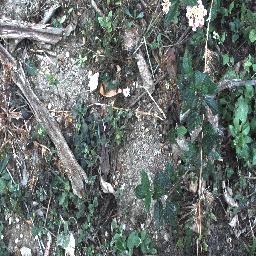
Label: lantana